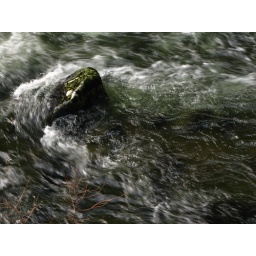
This hike was so lacking in scenery, I thought things like rocks in the river were interesting.